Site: saxony
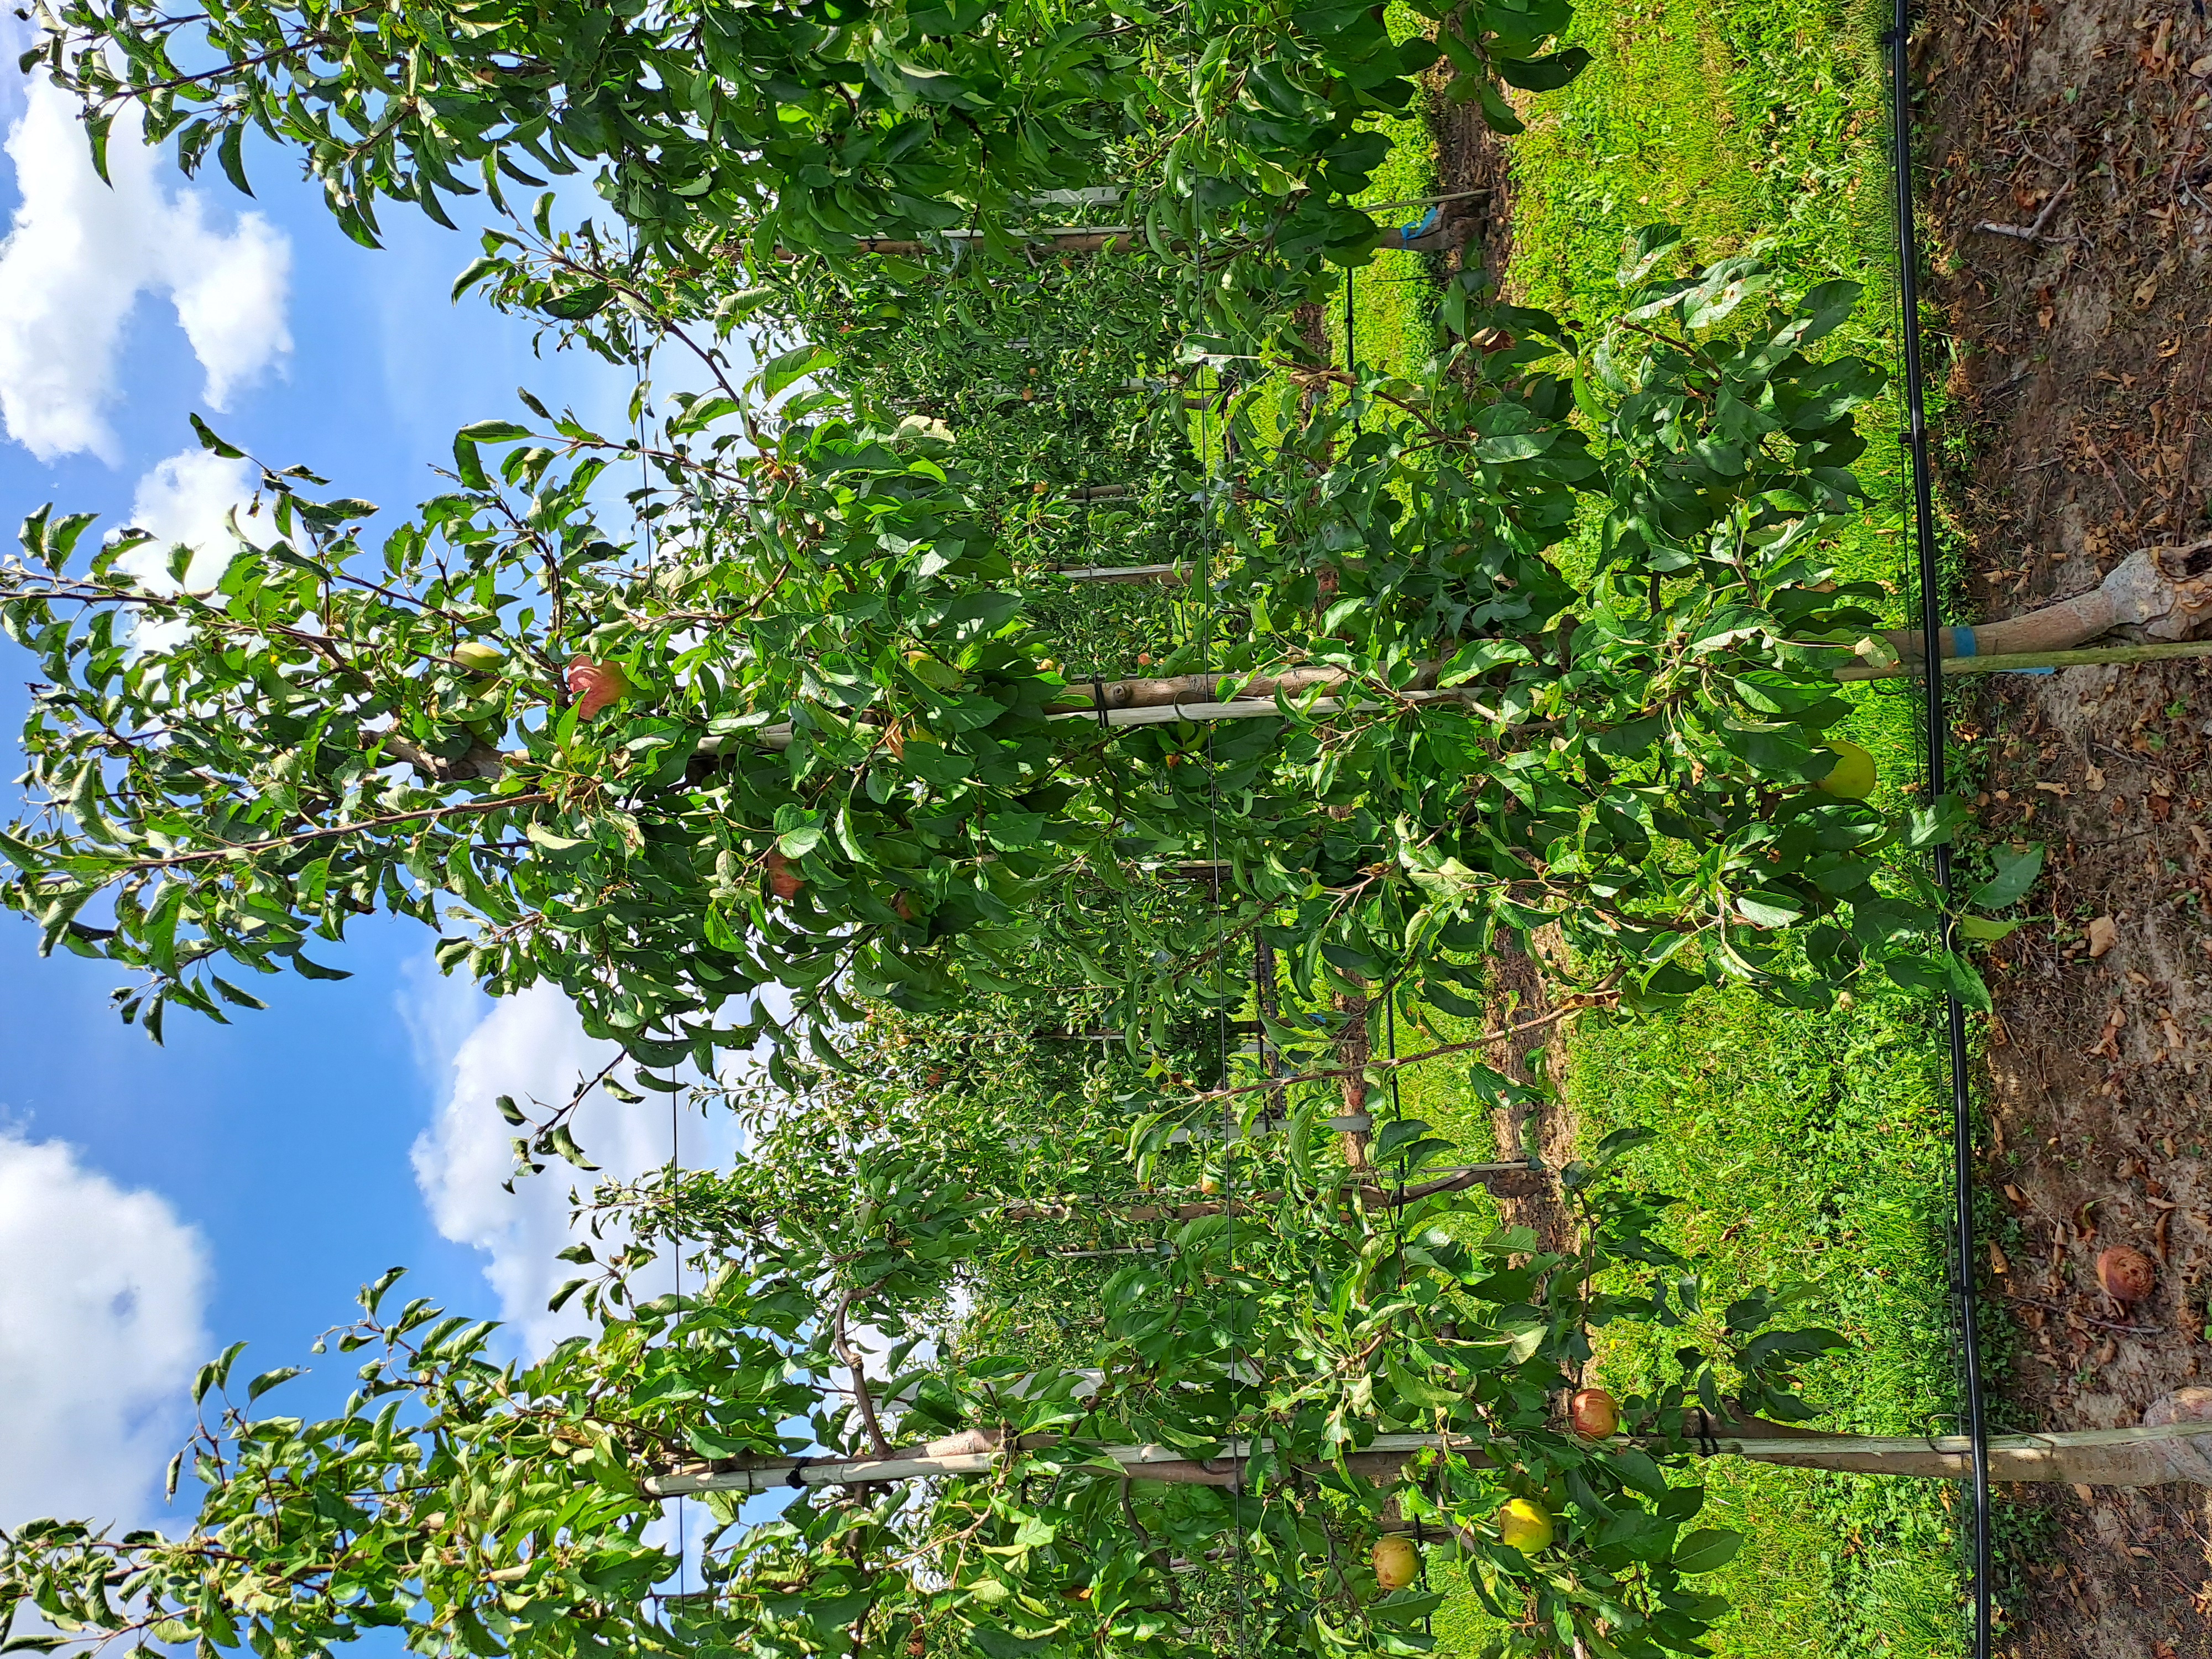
Growth stage (BBCH 85): Maturity of fruit and seed